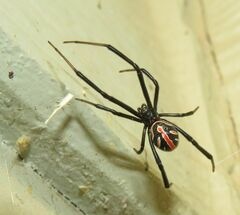
Species: Lactrodectus_hesperus